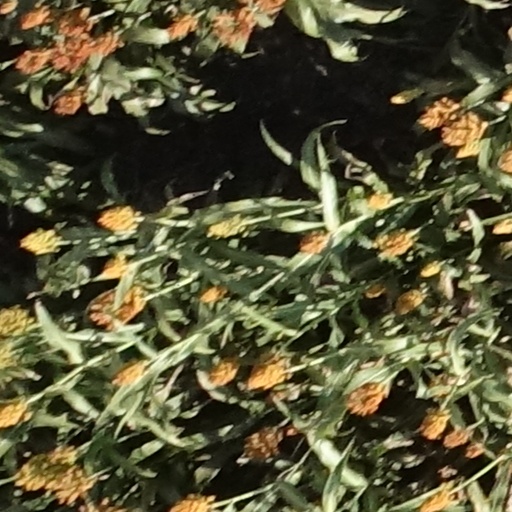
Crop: sorghum